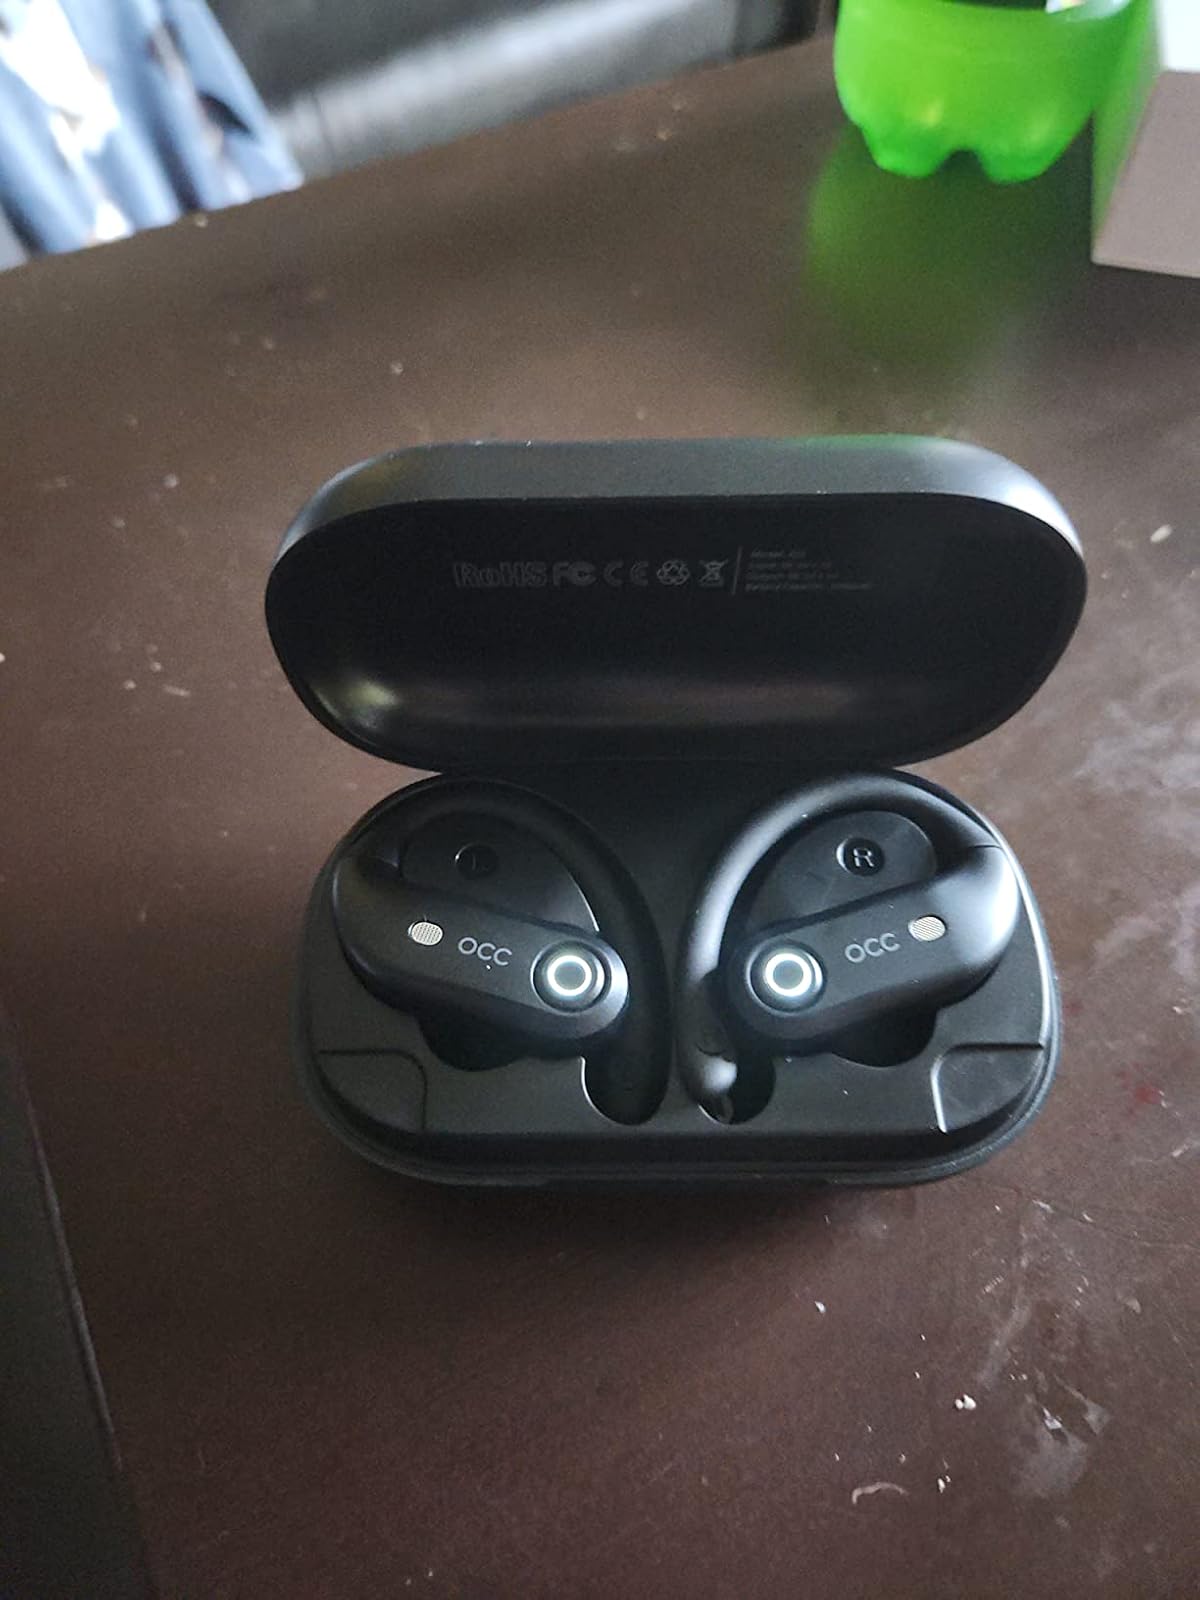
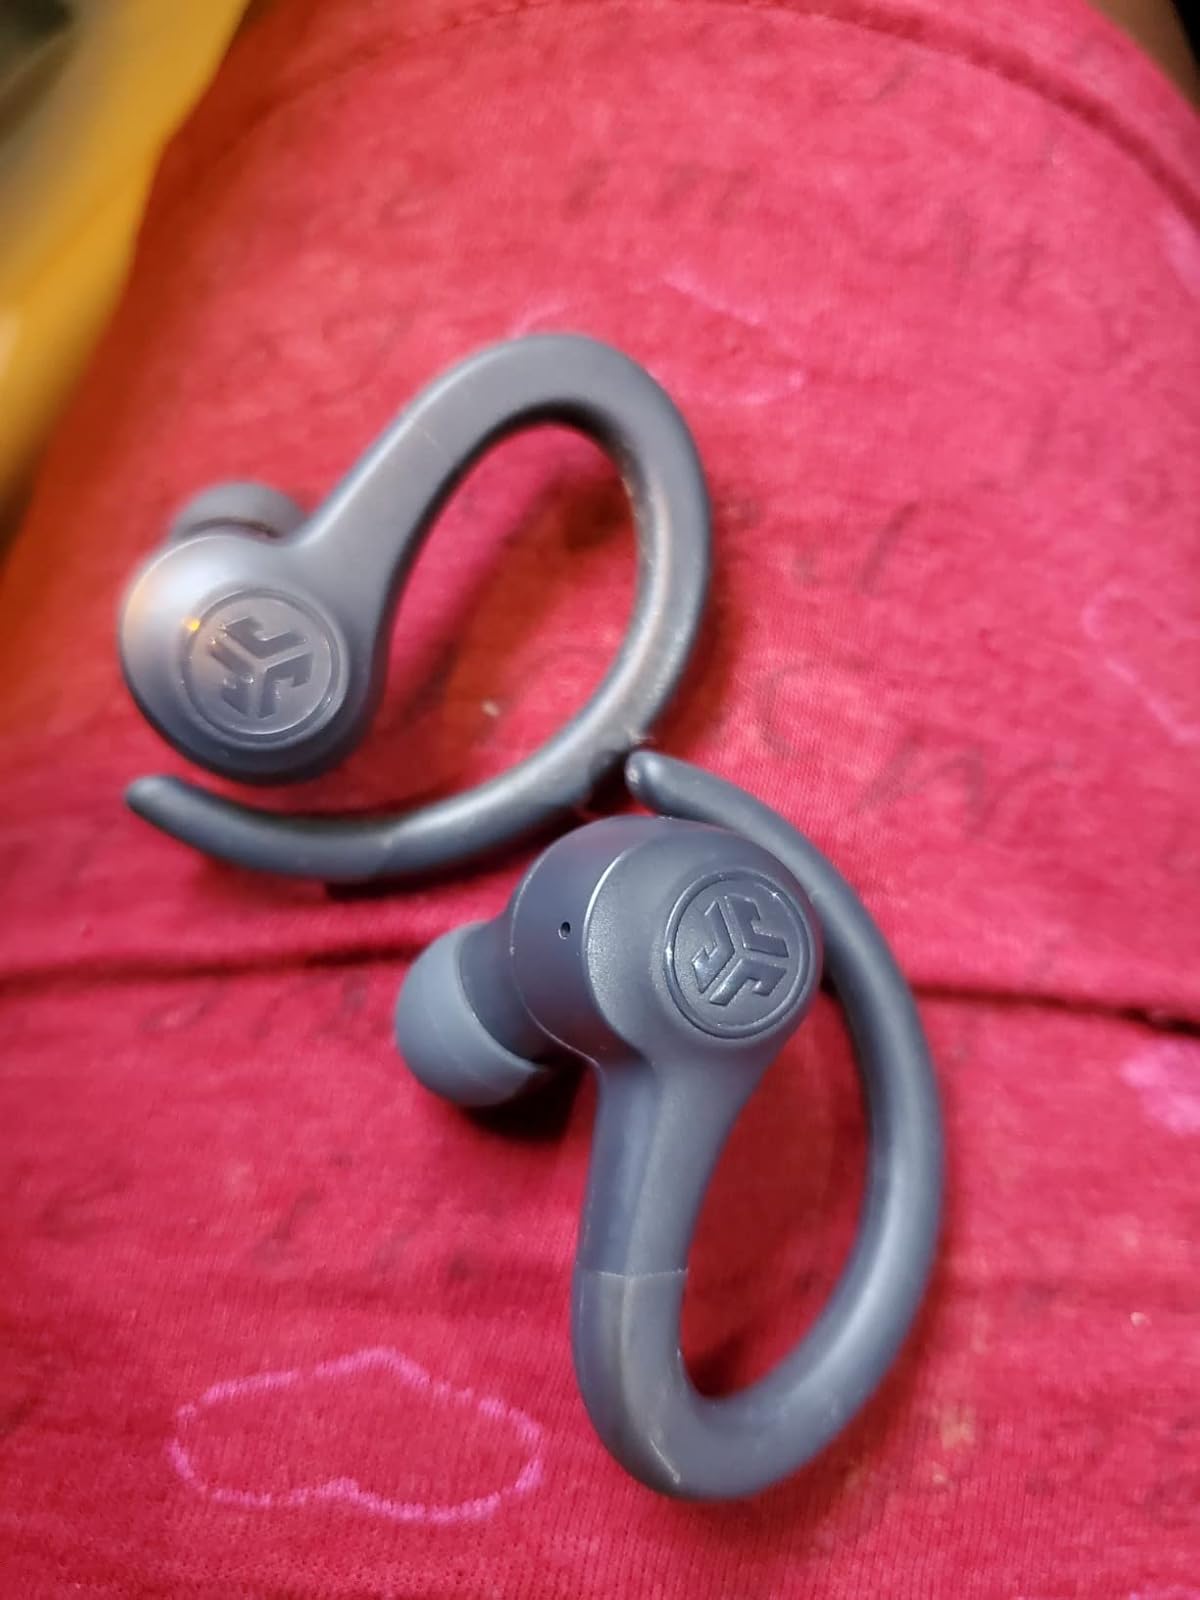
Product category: earbuds
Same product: no